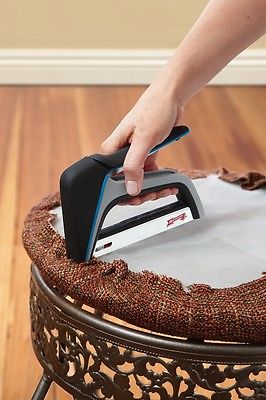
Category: stapler